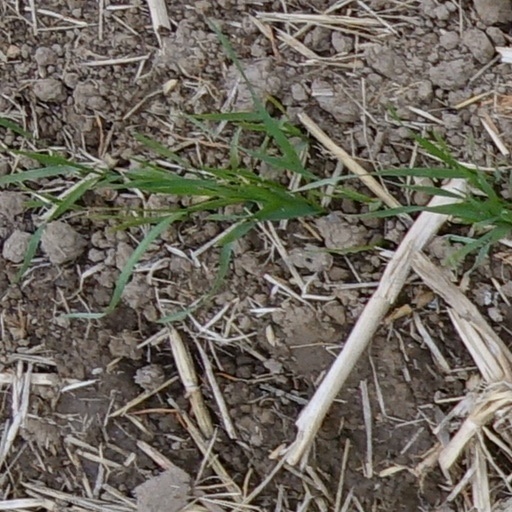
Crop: wheat